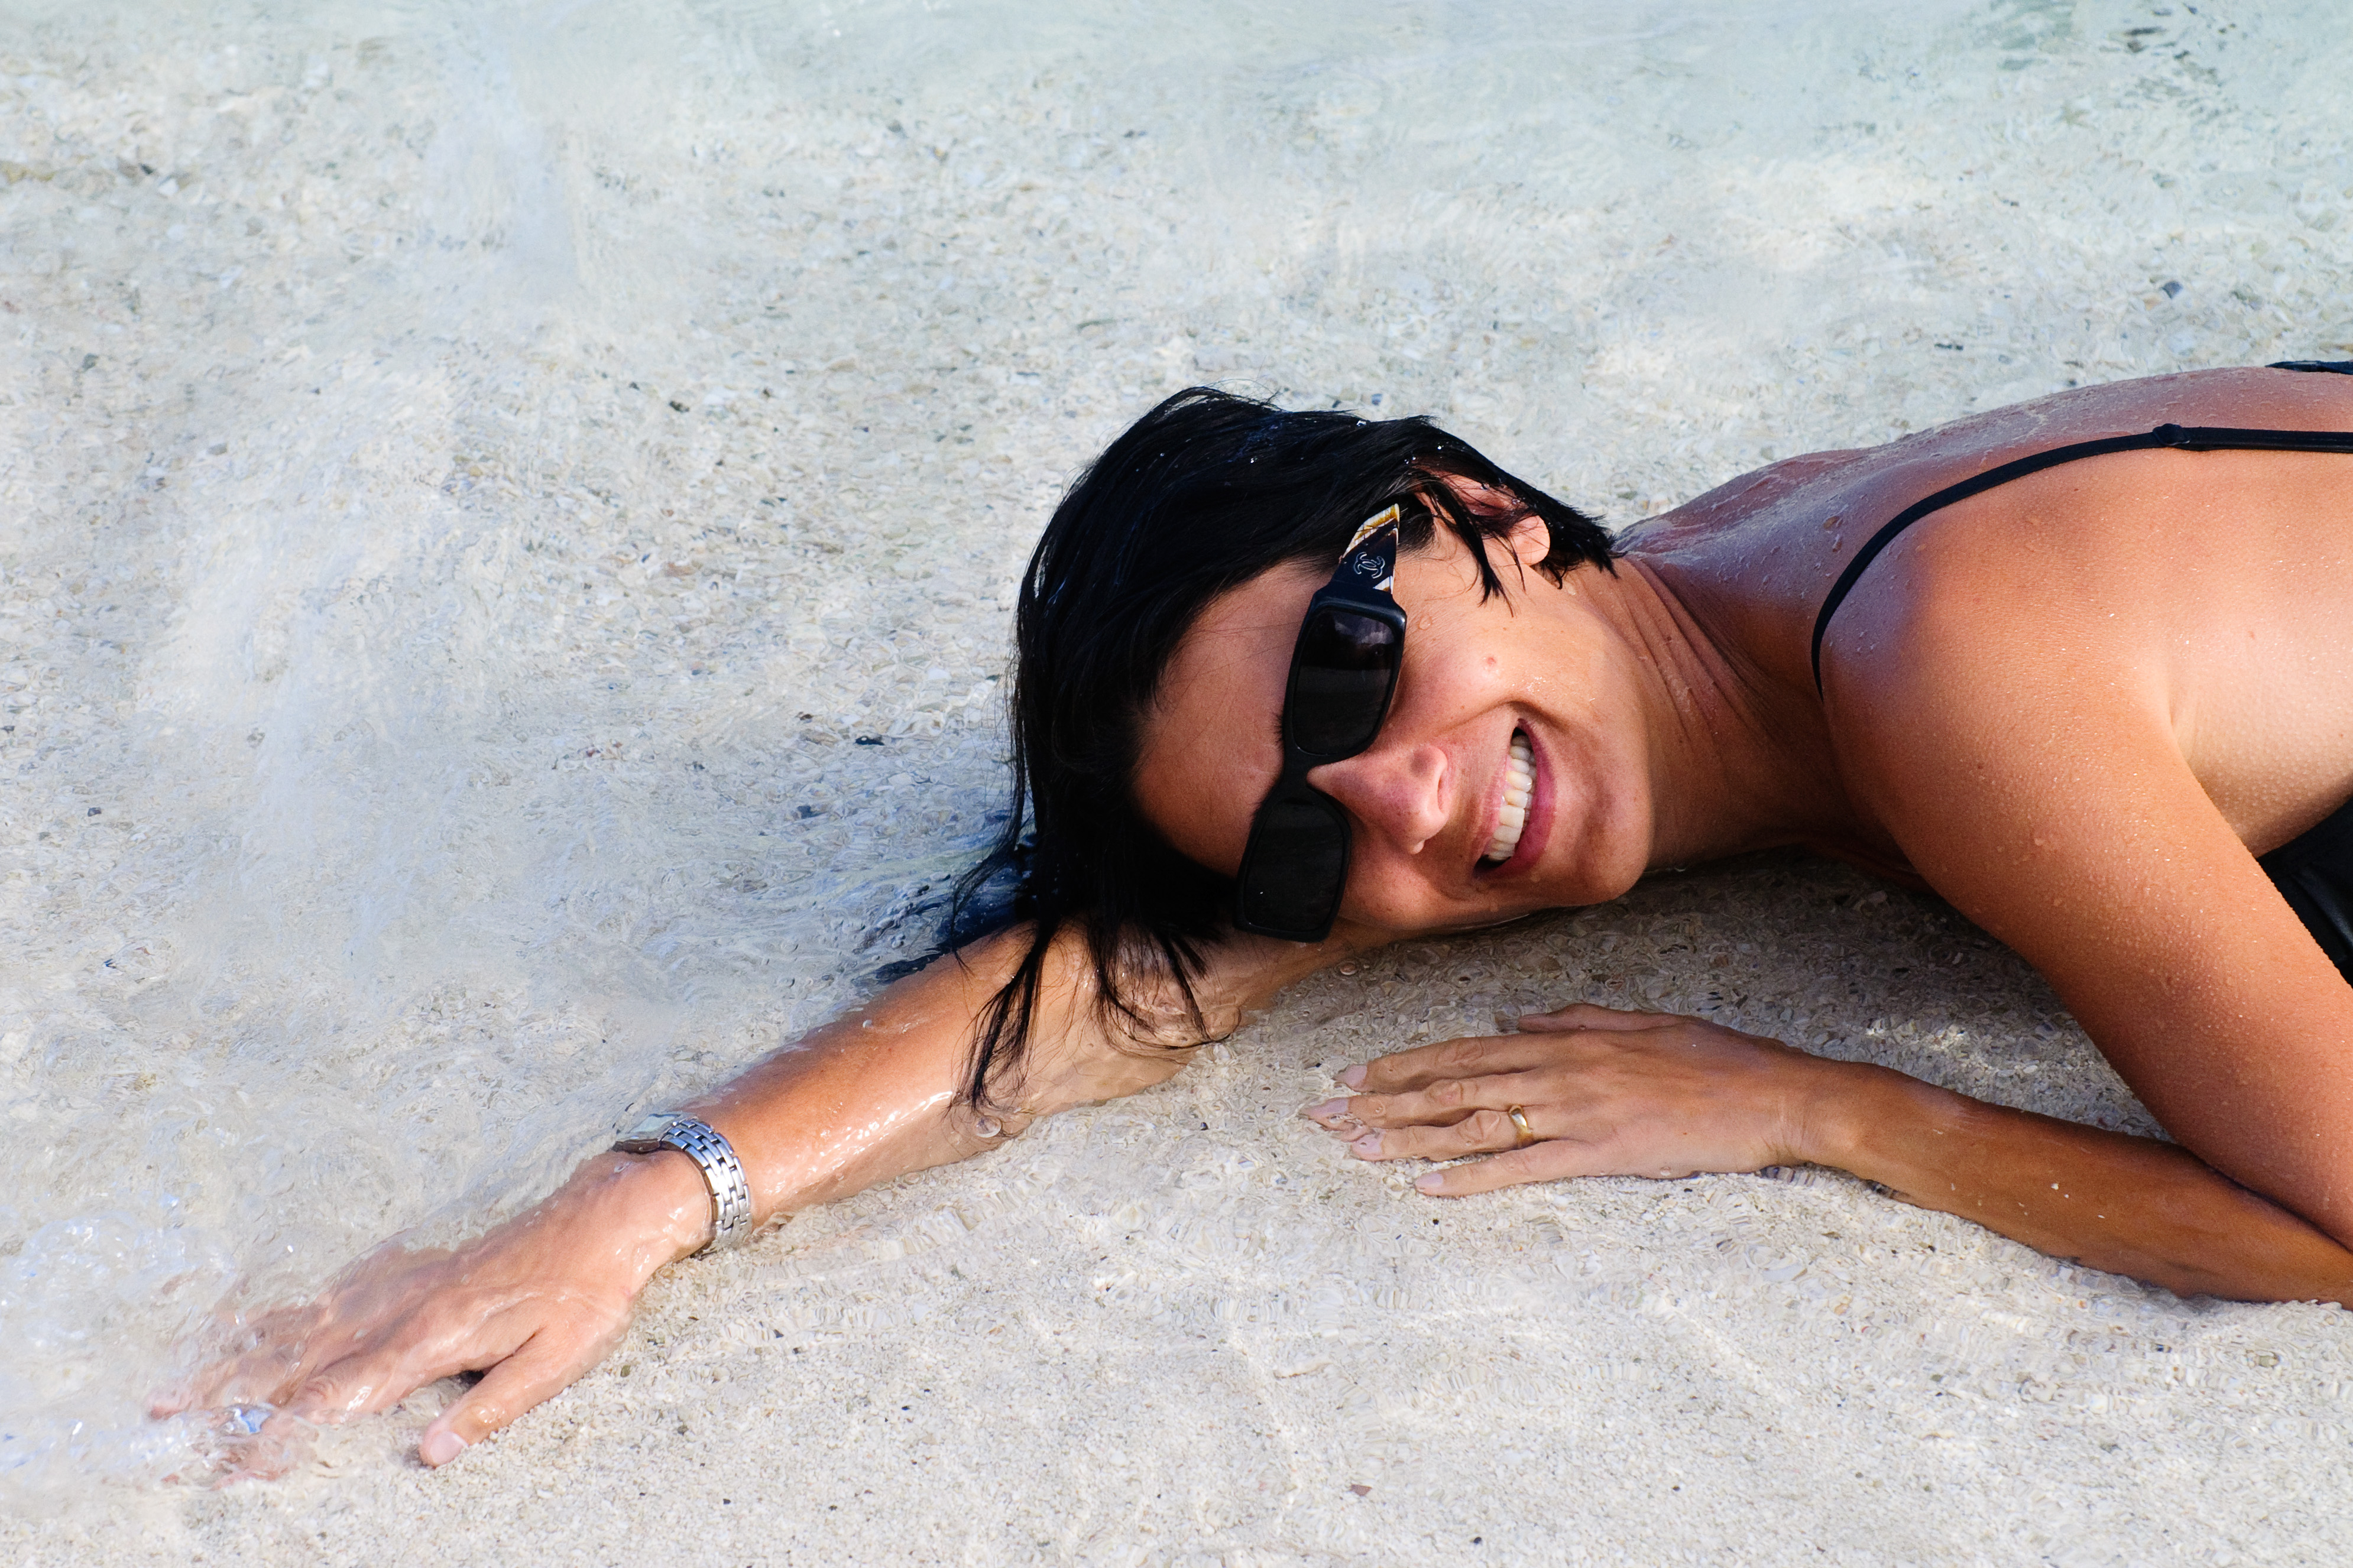
hand, person, girl, woman, leg, model, nikon, clothing, lady, swimwear, photograph, skin, beauty, image, d300, polinesia, photo shoot, sun tanning, art model